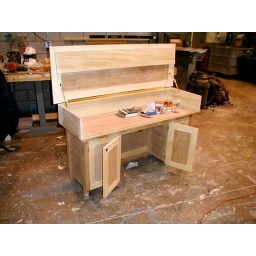
He wanted a way to house his keyboard and speakers in a nice cabinet